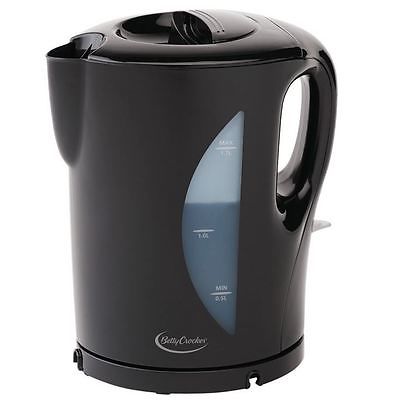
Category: kettle